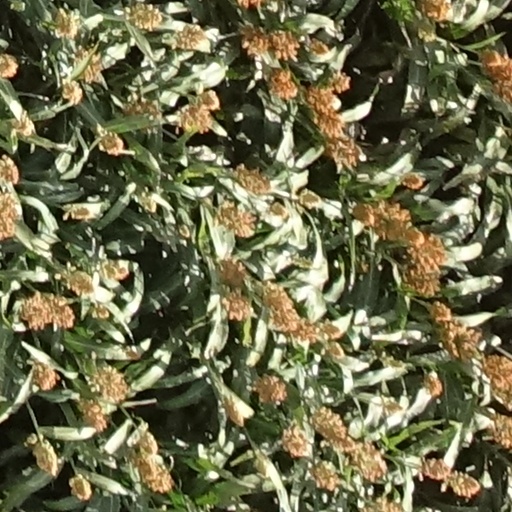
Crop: sorghum